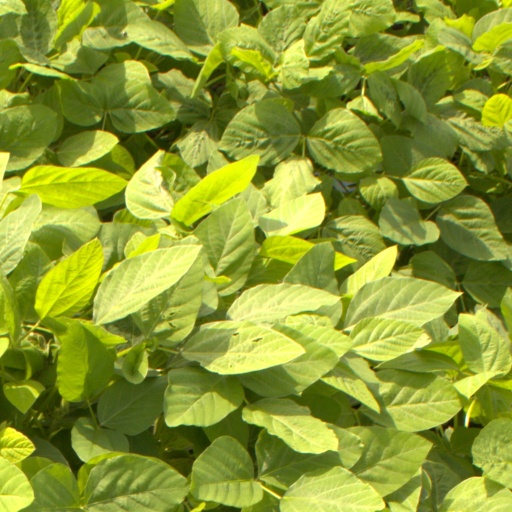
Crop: soybean